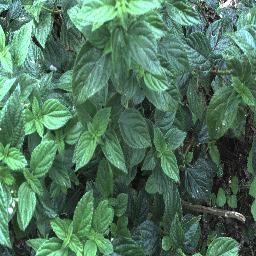
Label: lantana